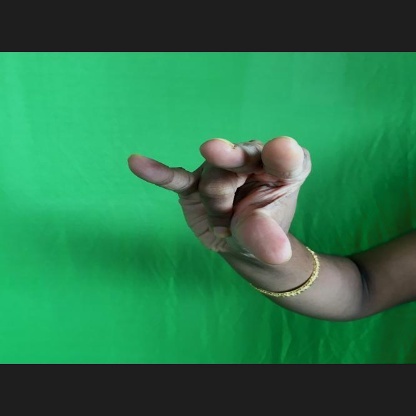
Mudra: Kangulam